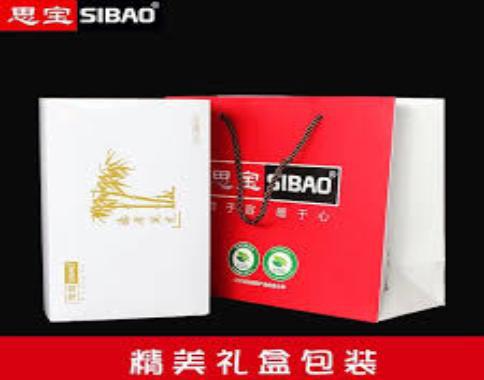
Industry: Necessities